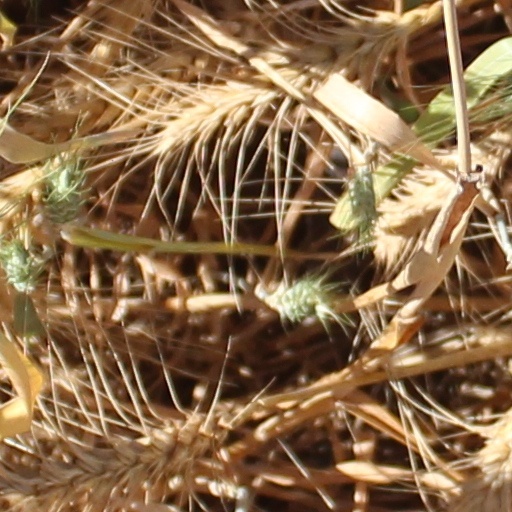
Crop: wheat